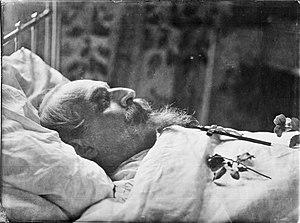
Charles-Louis-Napoléon Bonaparte, dit Louis-Napoléon Bonaparte, né le 20 avril 1808 à Paris et mort le 9 janvier 1873 à Chislehurst, est un monarque et un homme d'État français. Il est à la fois l'unique président de la Deuxième République, le premier chef d'État français élu au suffrage universel masculin, le 10 décembre 1848, le premier président de la République française, et après la proclamation de l'Empire le 2 décembre 1852, le dernier monarque du pays sous le nom de Napoléon III, empereur des Français.